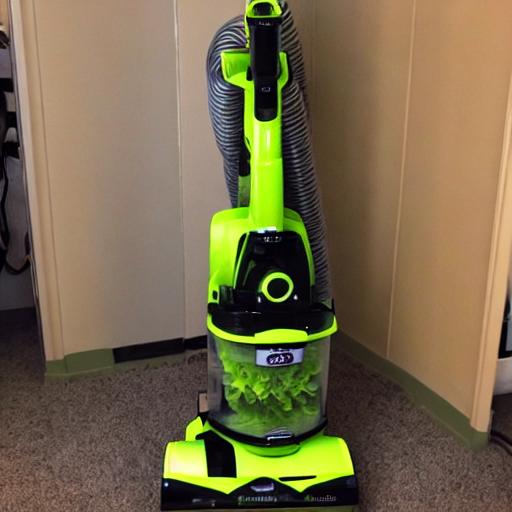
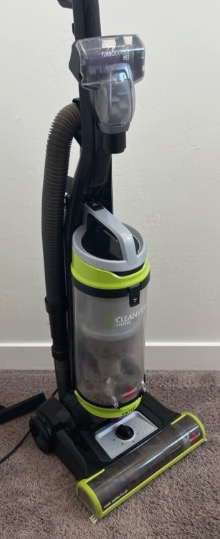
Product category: items_vacuum
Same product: no